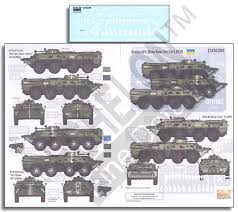
Label: BTR